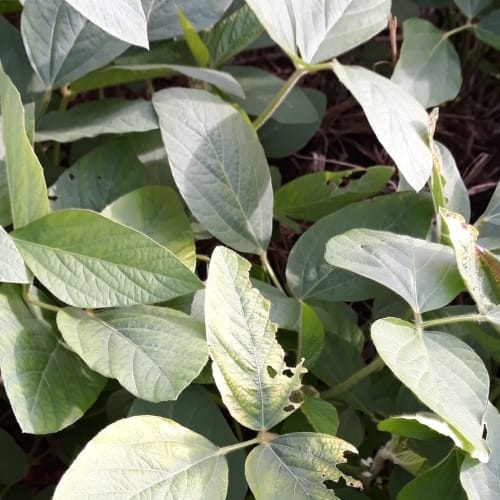
Label: Caterpillar